38 Canadian Brigade Group

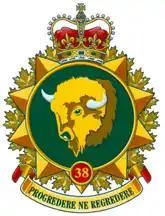

38 Canadian Brigade Group (38 CBG) is a formation of the Canadian Forces and Canadian Army's 3rd Canadian Division. The brigade group is composed of Primary Reserve units in Manitoba, Saskatchewan and Northwestern Ontario east to Thunder Bay. Geographically, 38 CBG is Canada's largest brigade group. The brigade headquarters is in Winnipeg, Manitoba.